Khasi people

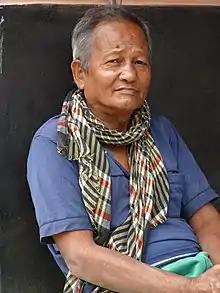
Khasi man in Sreemangal, Bangladesh.

The Khasi first came in contact with the British in 1823, after the latter captured Assam. The area inhabited by the Khasi became a part of the Assam Province after the Khasi Hill States (which numbered to about 25 kingdoms) entered into a subsidiary alliance with the British.